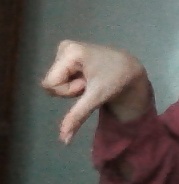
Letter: waw